Brian J. Smith

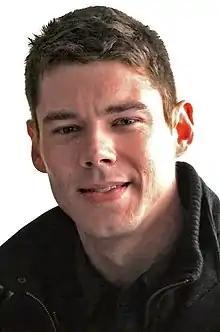
Smith in 2010

Brian Jacob Smith (born October 12, 1981) is an American actor, known for his role as Will Gorski in the Netflix-produced series "Sense8," Lieutenant Matthew Scott in the military science fiction television series "Stargate Universe", and his Tony Award-nominated role as Jim O'Connor (The Gentleman Caller) in the 2013 revival of "The Glass Menagerie".